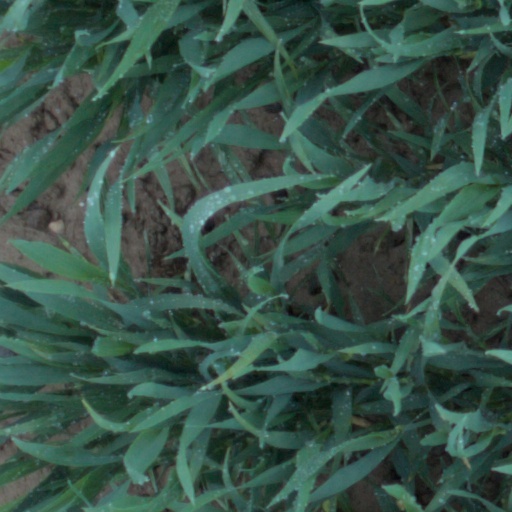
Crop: wheat